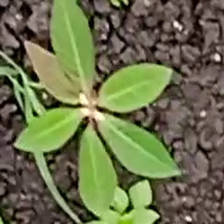
Weed species: Moti_dudhi(Euphorbia_geneculata_L)